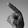
ASL letter: P